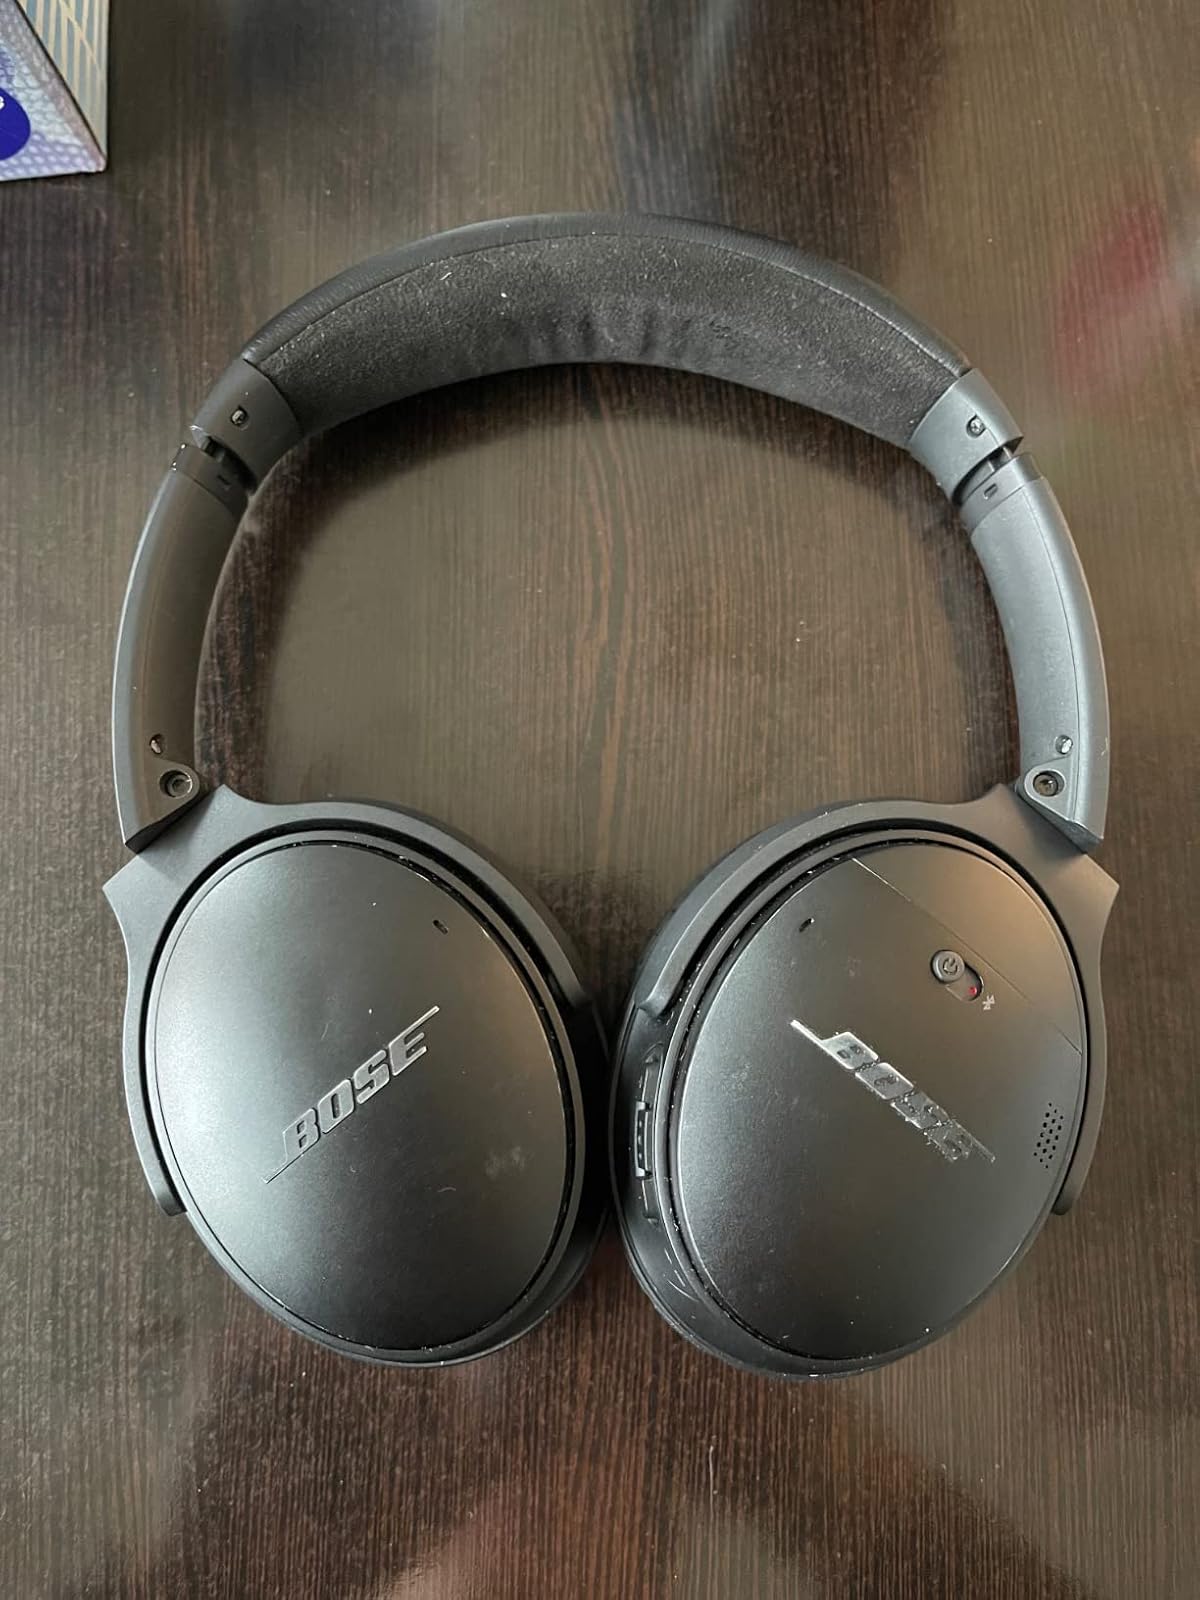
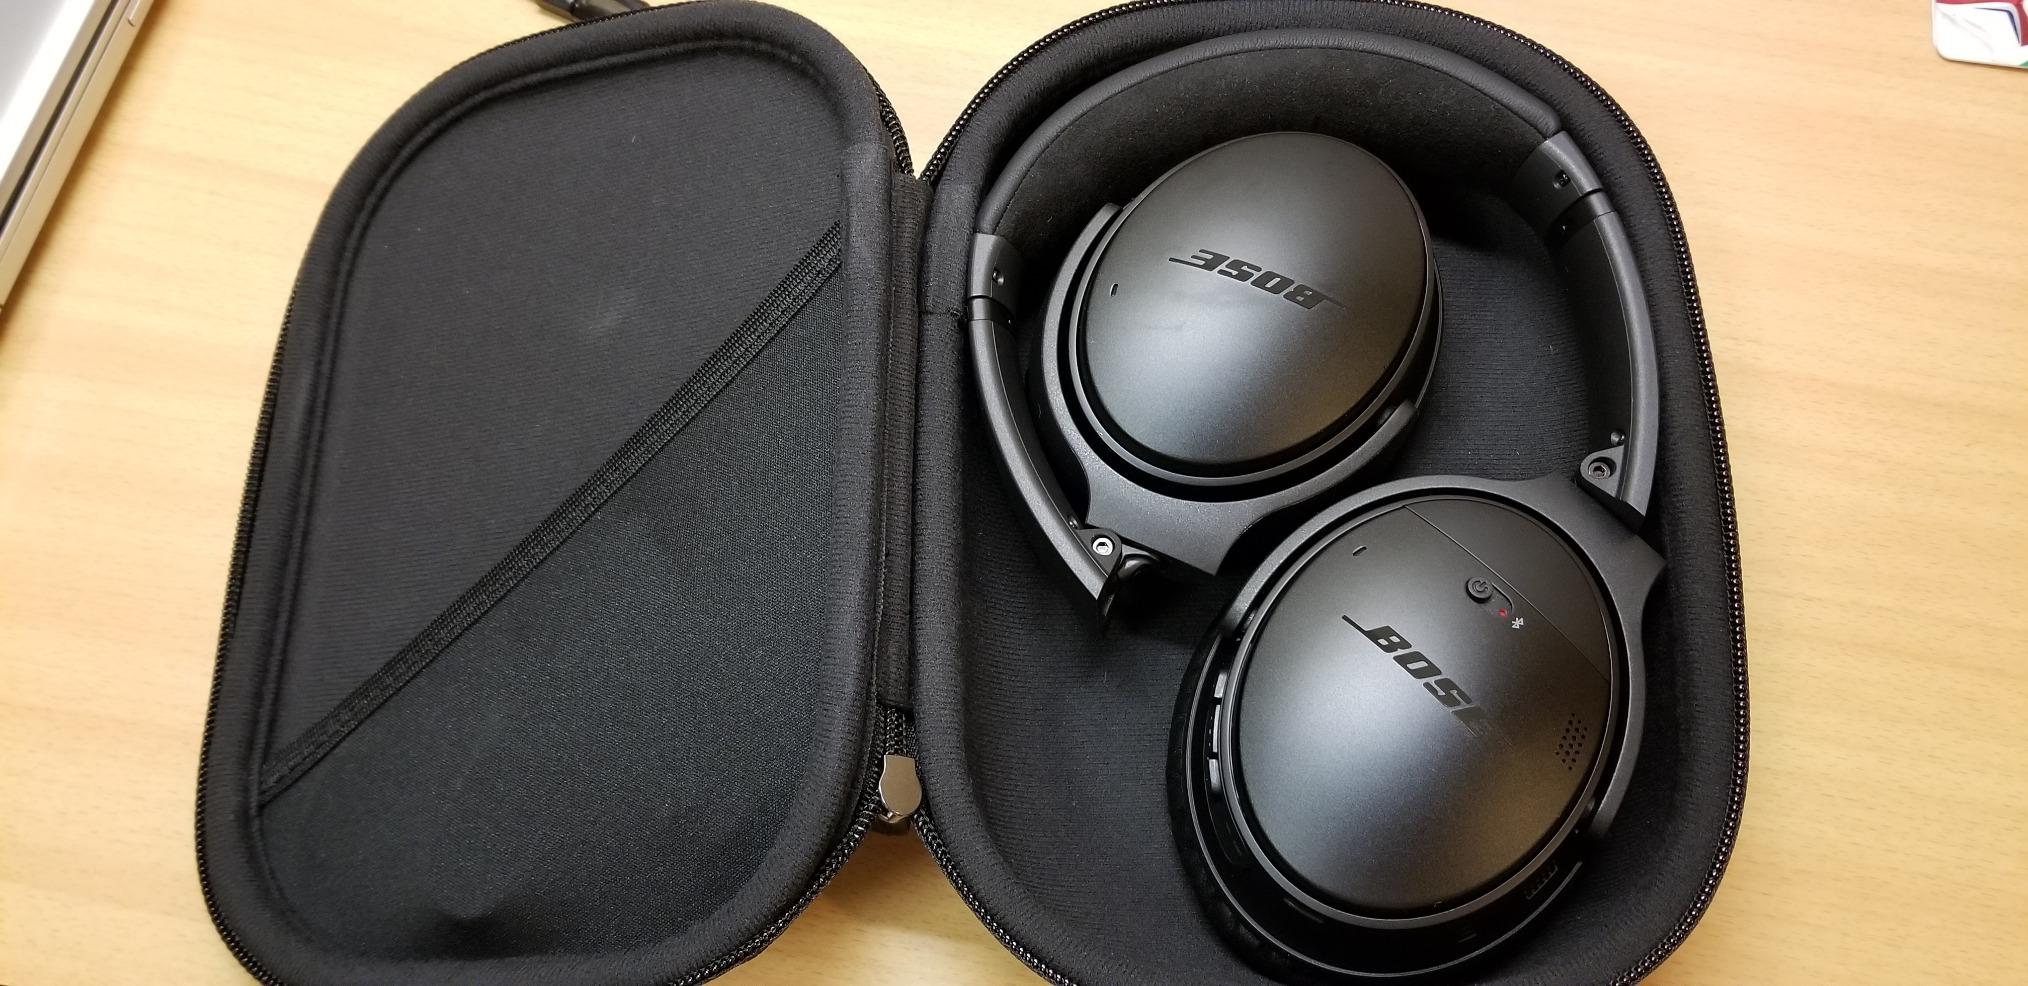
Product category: headphones
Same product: yes